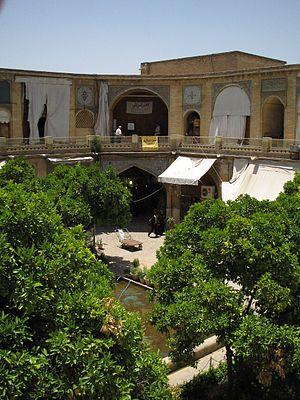
Le bazar est un marché ou un ensemble de magasins où biens et services sont disponibles à la vente et à l'achat. Le souk arabe en est son équivalent. Bazar vient du vieux-persan vāzār. Le mot a ensuite été transmis dans les pays arabes, la Turquie ottomane, l'Europe, l'Inde et même la Chine par les échanges commerciaux entre la Perse et ces régions depuis l'Antiquité.